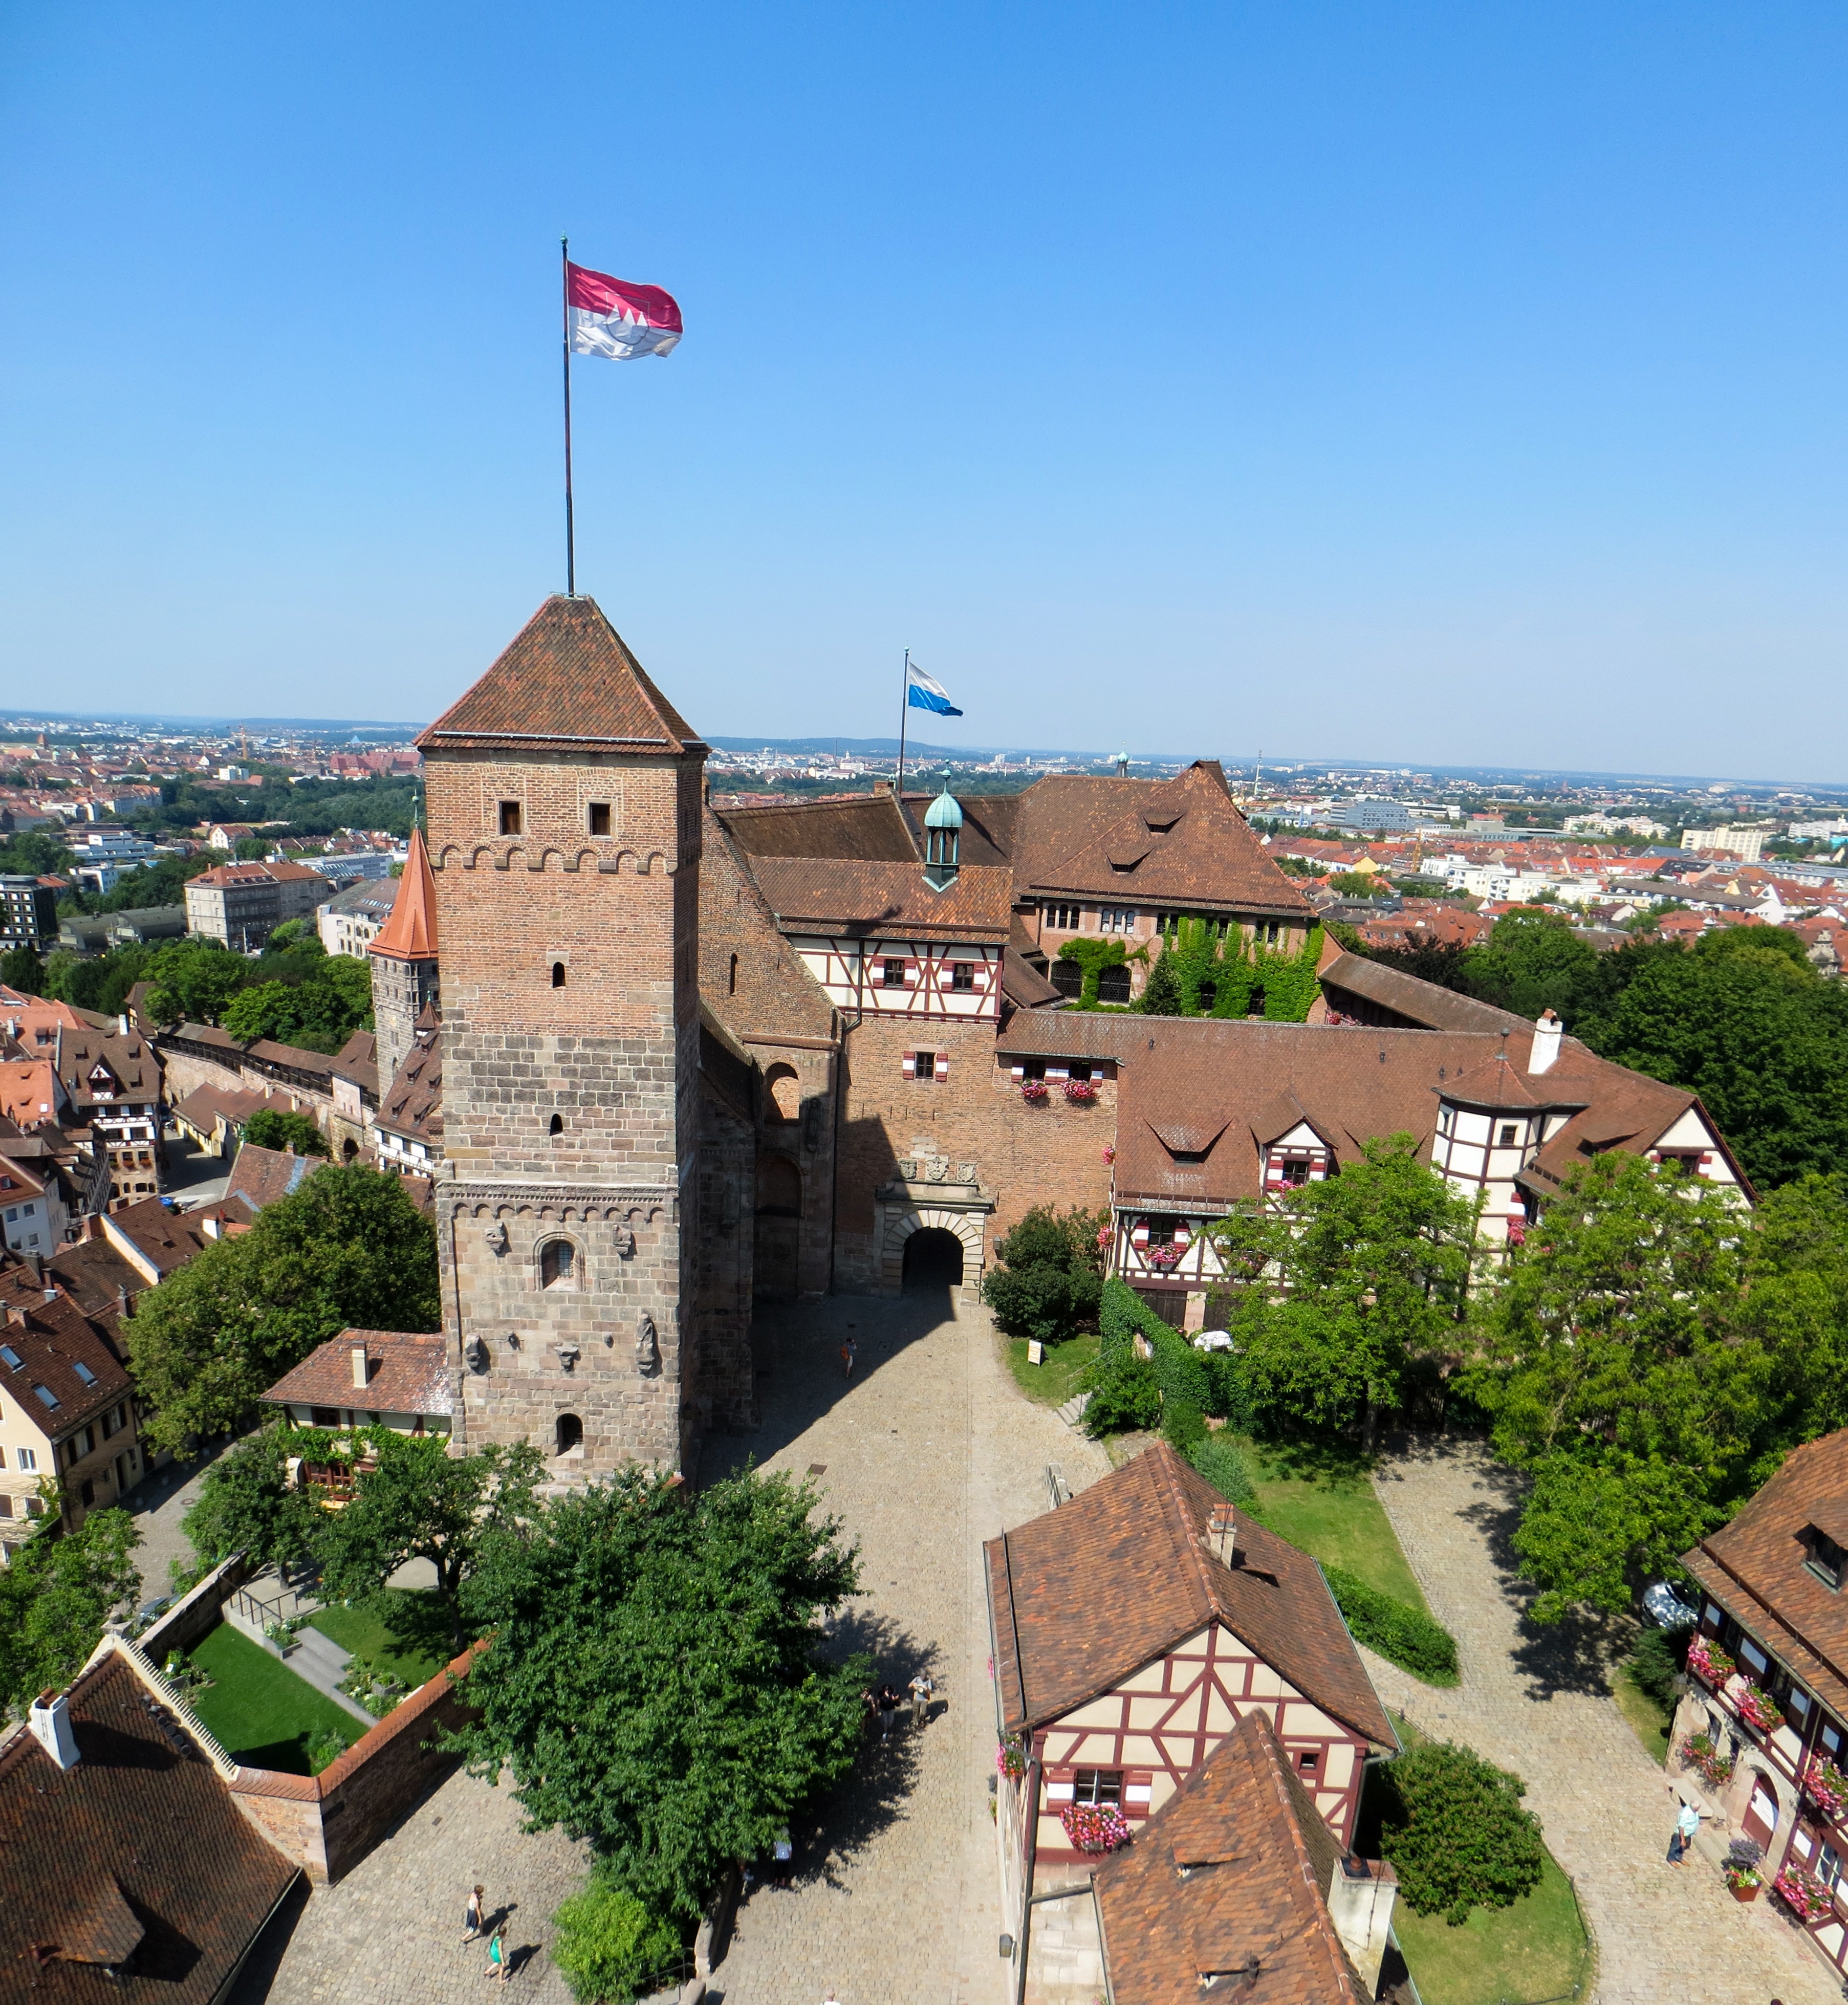
town, building, city, cityscape, panorama, downtown, vacation, village, tower, castle, landmark, tourism, town square, historically, middle ages, nuremberg, neighbourhood, aerial photography, swiss francs, knight's castle, residential area, imperial castle, human settlement